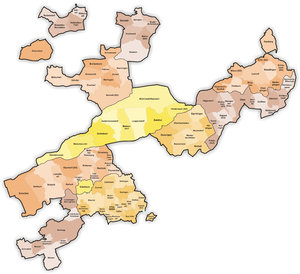
Cet article présente une liste des communes du canton de Soleure.